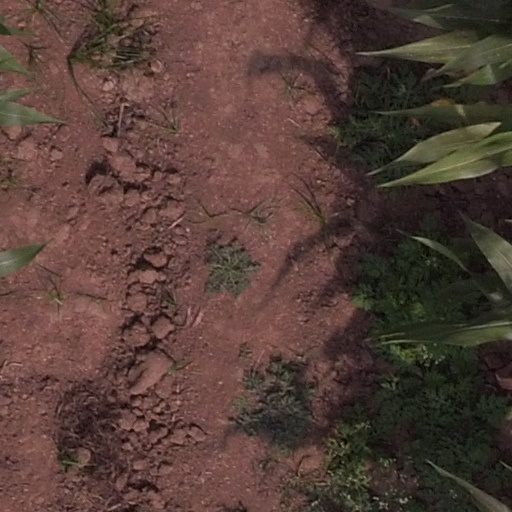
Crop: maize; corn